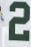
Number: 2